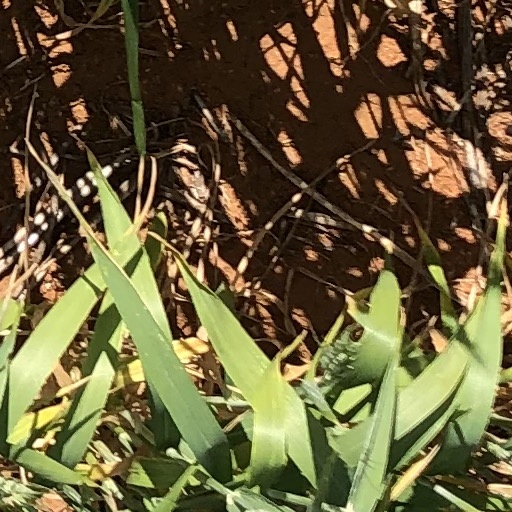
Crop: wheat